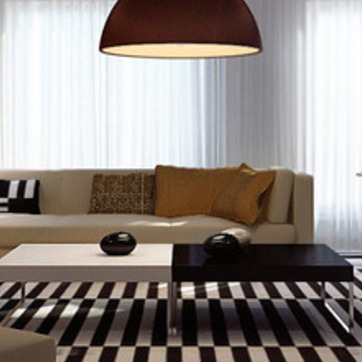
Material: fabric